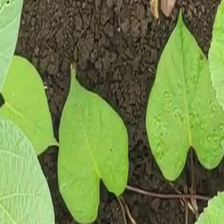
Weed species: Obscure_morning _glory(Ipomoea obscura)